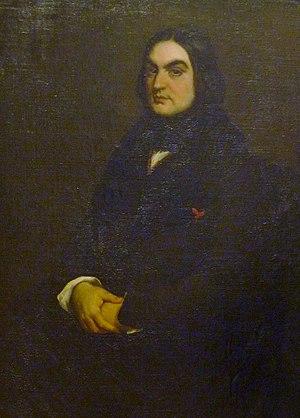
Émile Souvestre (1806-1854)
Le musée des Beaux-Arts de Morlaix, ou musée des Jacobins, est un musée de la ville de Morlaix dans le Finistère en Bretagne.
Charles Émile Souvestre, né le 15 avril 1806 à Morlaix et mort le 5 juillet 1854 à Montmorency, est un avocat, journaliste et écrivain français. Son œuvre abondante traite de sujets variés, notamment, sous forme de récits documentaires ou de fiction, de l'ethnographie de la Bretagne. Il a ainsi contribué, sous la Monarchie de Juillet, à la formation d'une image littéraire et politique de cette région.
Jean-Hilaire Belloc est un peintre français né le 27 novembre 1786 à Nantes et mort le 9 décembre 1866 à Paris.